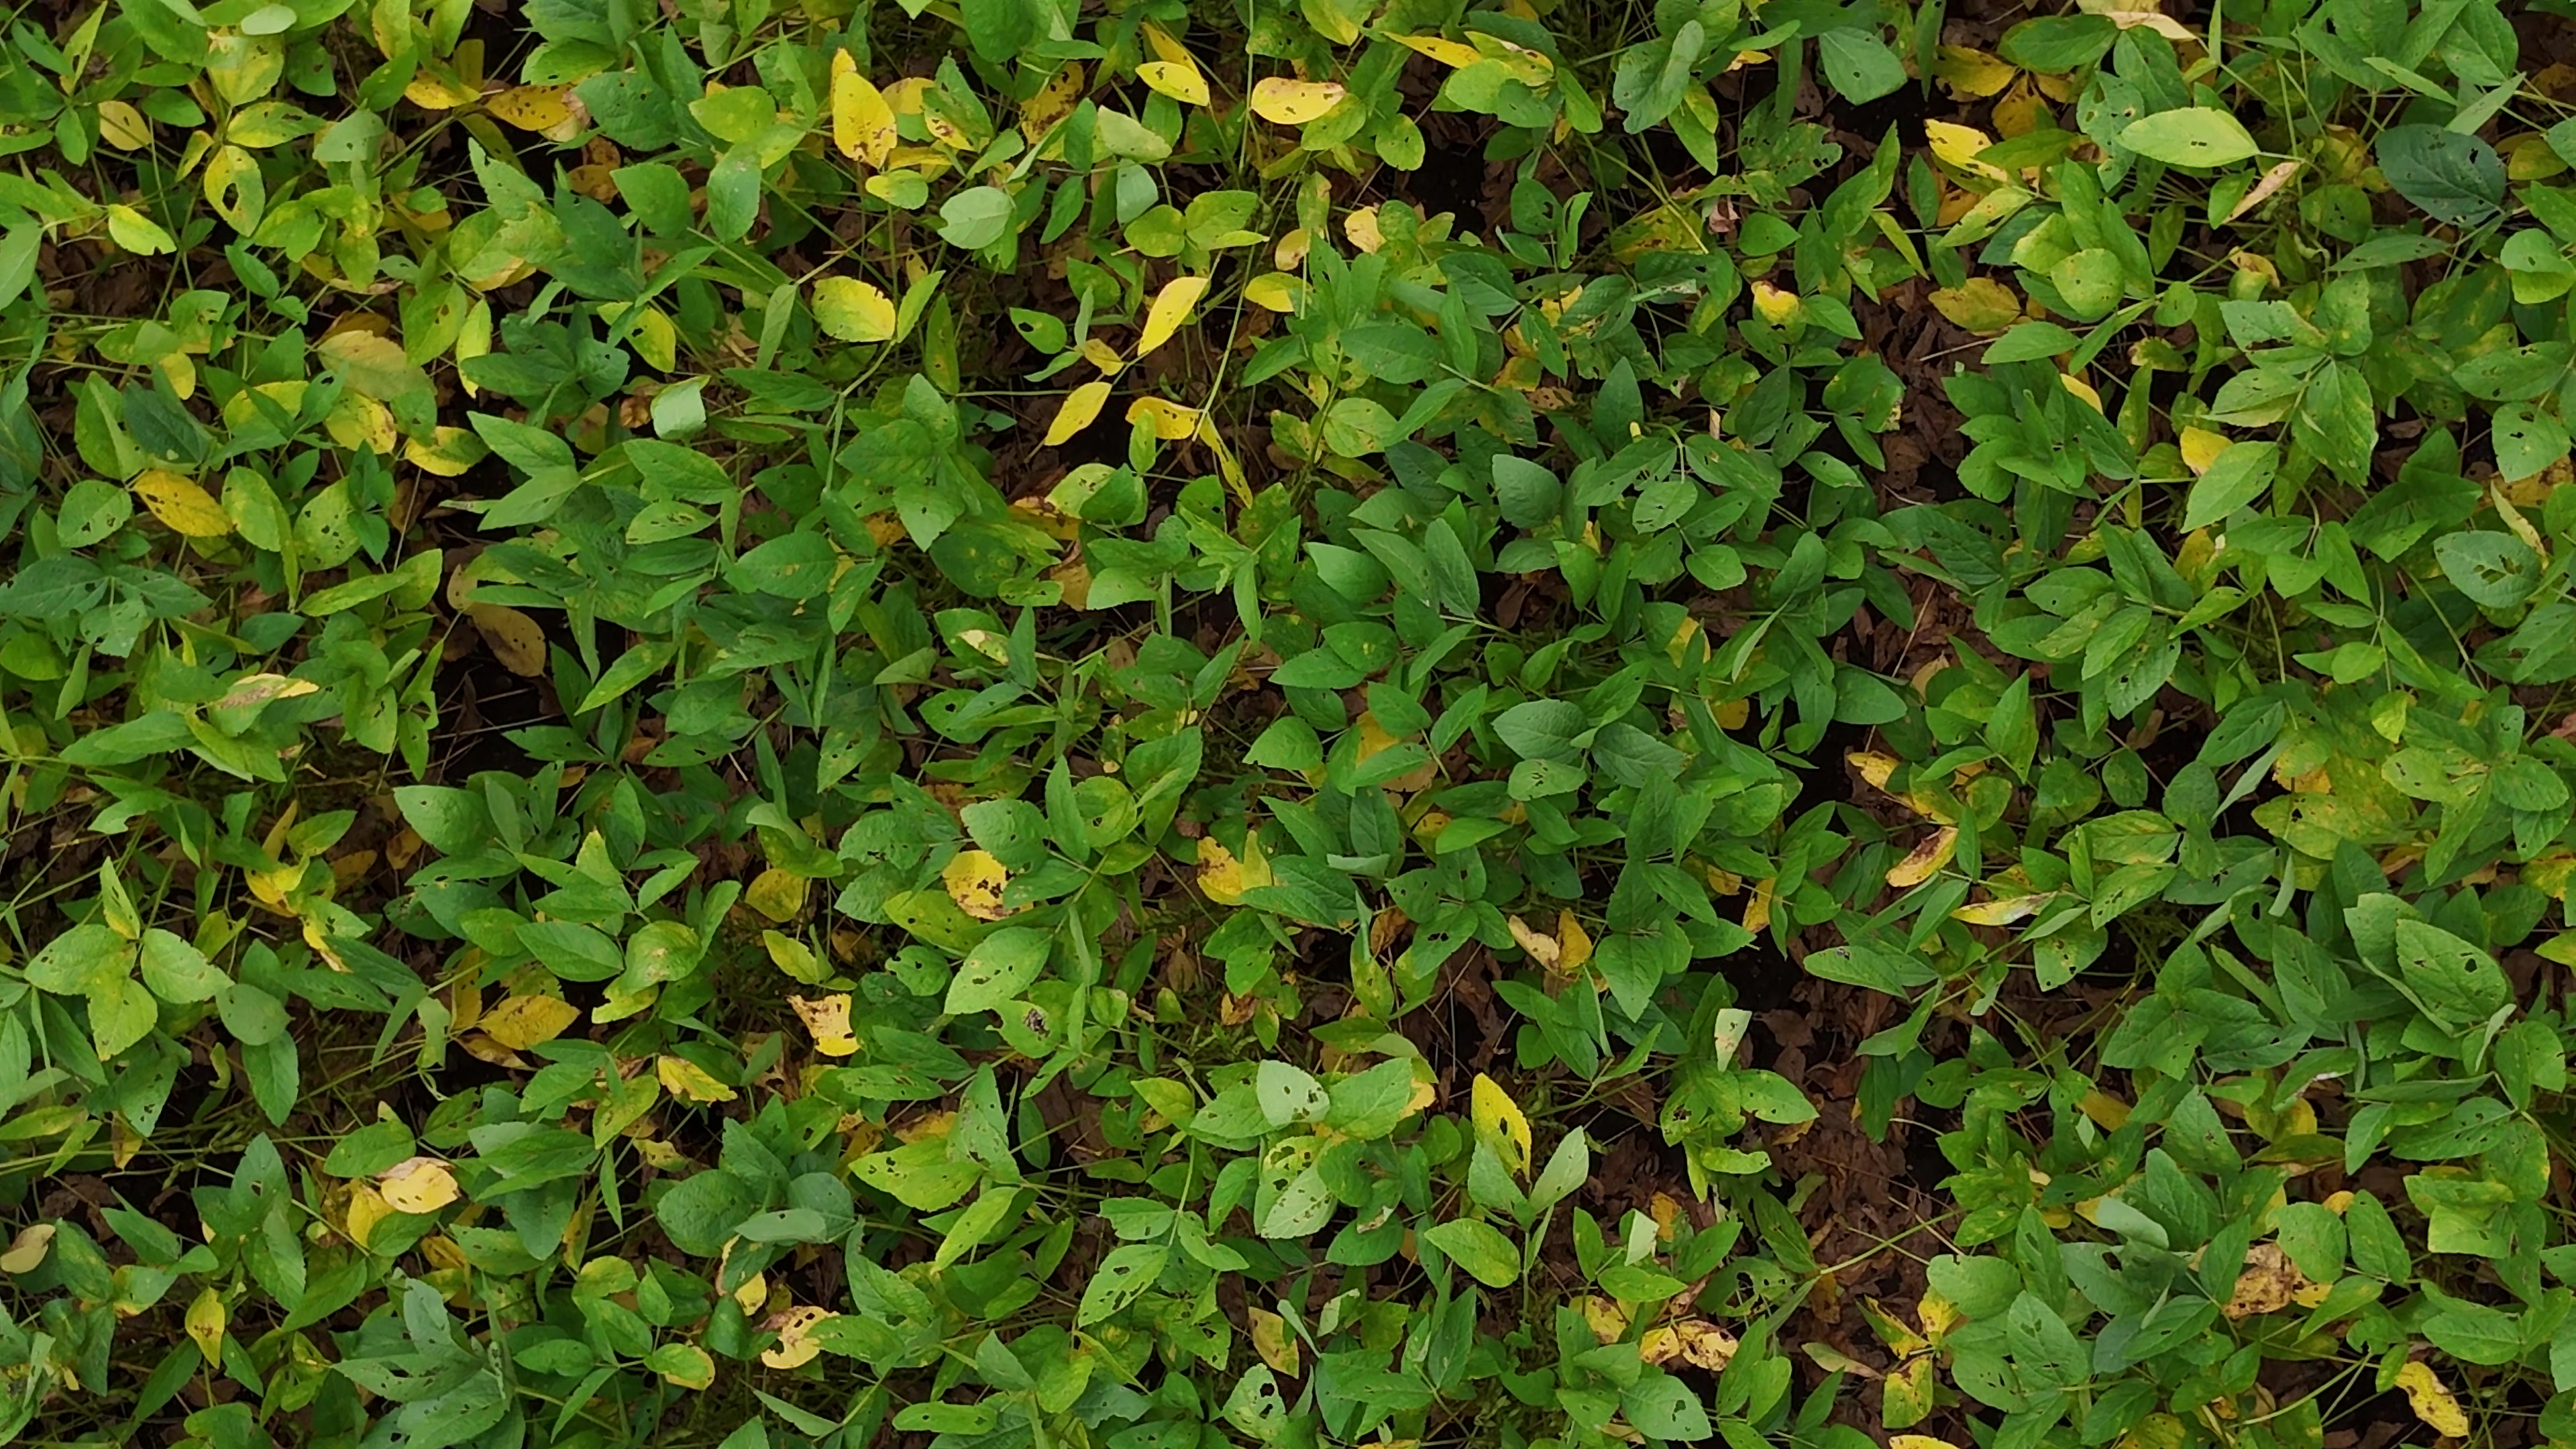
Label: Rust